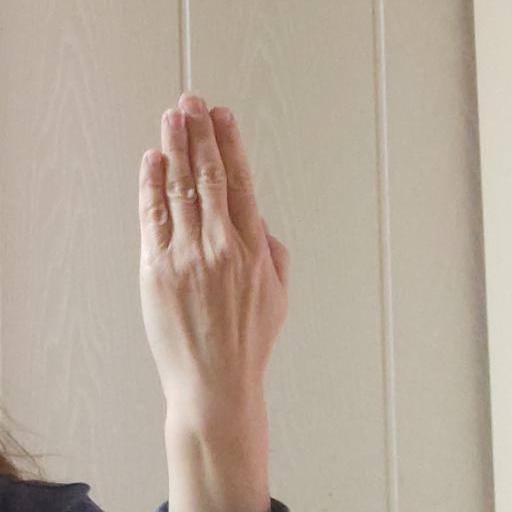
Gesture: stop_inverted